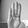
ASL letter: B